Overseas Chinese Town

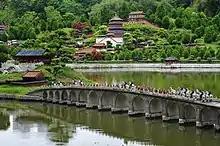
Splendid China theme park

The area features a number of theme parks, they include Splendid China, Chinese Folk Culture Village, Window of the World, and Happy Valley Shenzhen. It is currently owned and operated by Overseas Chinese Town Enterprises and its subsidiaries. OCT Tower is situated here.